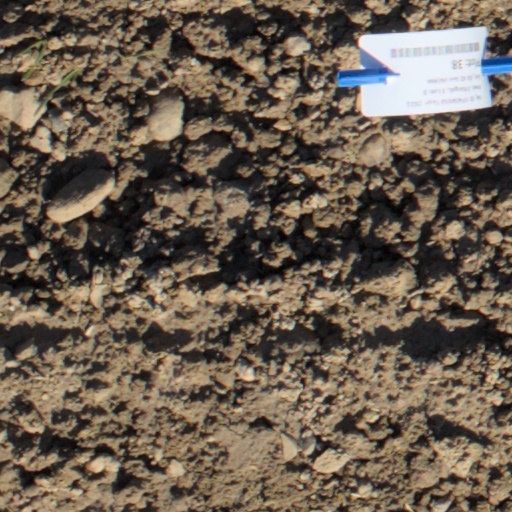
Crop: wheat